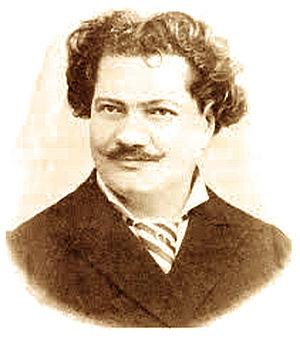
Joseph Favre
L'Académie culinaire de France est une académie créée en 1883 par le cuisinier suisse Joseph Favre. Elle organise ou participe à des concours, des expositions et des conférences en France ou à l’étranger.
Joseph Favre est un cuisinier suisse, né en 1849 à Vex, et mort en 1903 à Boulogne-sur-Seine. Il est surtout connu comme théoricien de la cuisine française et s'attacha à sa démocratisation. Il est avec Grimod de la Reynière, le Baron Brisse et Charles Monselet, l'un des premiers journalistes gastronomiques.
L'histoire de la cuisine française reflète l'évolution de la société française, et particulièrement celle de son élite. Elle connait sa période la plus faste au XIXᵉ siècle et influence mondialement la gastronomie.